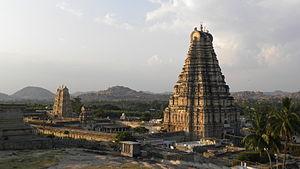
Le temple de Virupaksha est situé à Hampi, dans le district de Ballari dans le Karnataka, en Inde. Il fait partie des monuments de Hampi, site classé au patrimoine mondial de l'UNESCO. Le temple est dédié à Virupaksha, une forme de Shiva. Le temple a été construit par Lakkan Dandesha, un nayaka sous le règne de Deva Raya II, également connu sous le nom de Prauda Deva Raya de l'empire Vijayanagara.